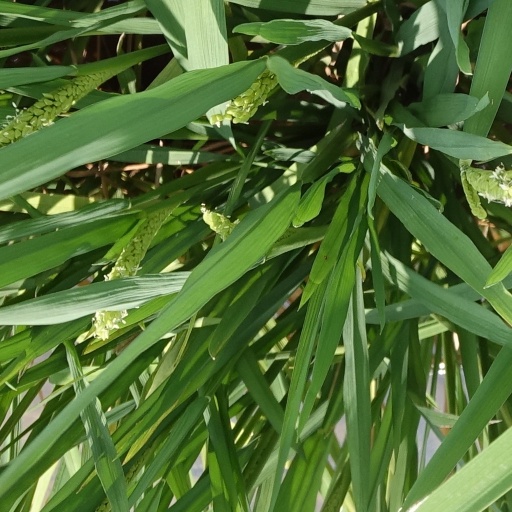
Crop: rice